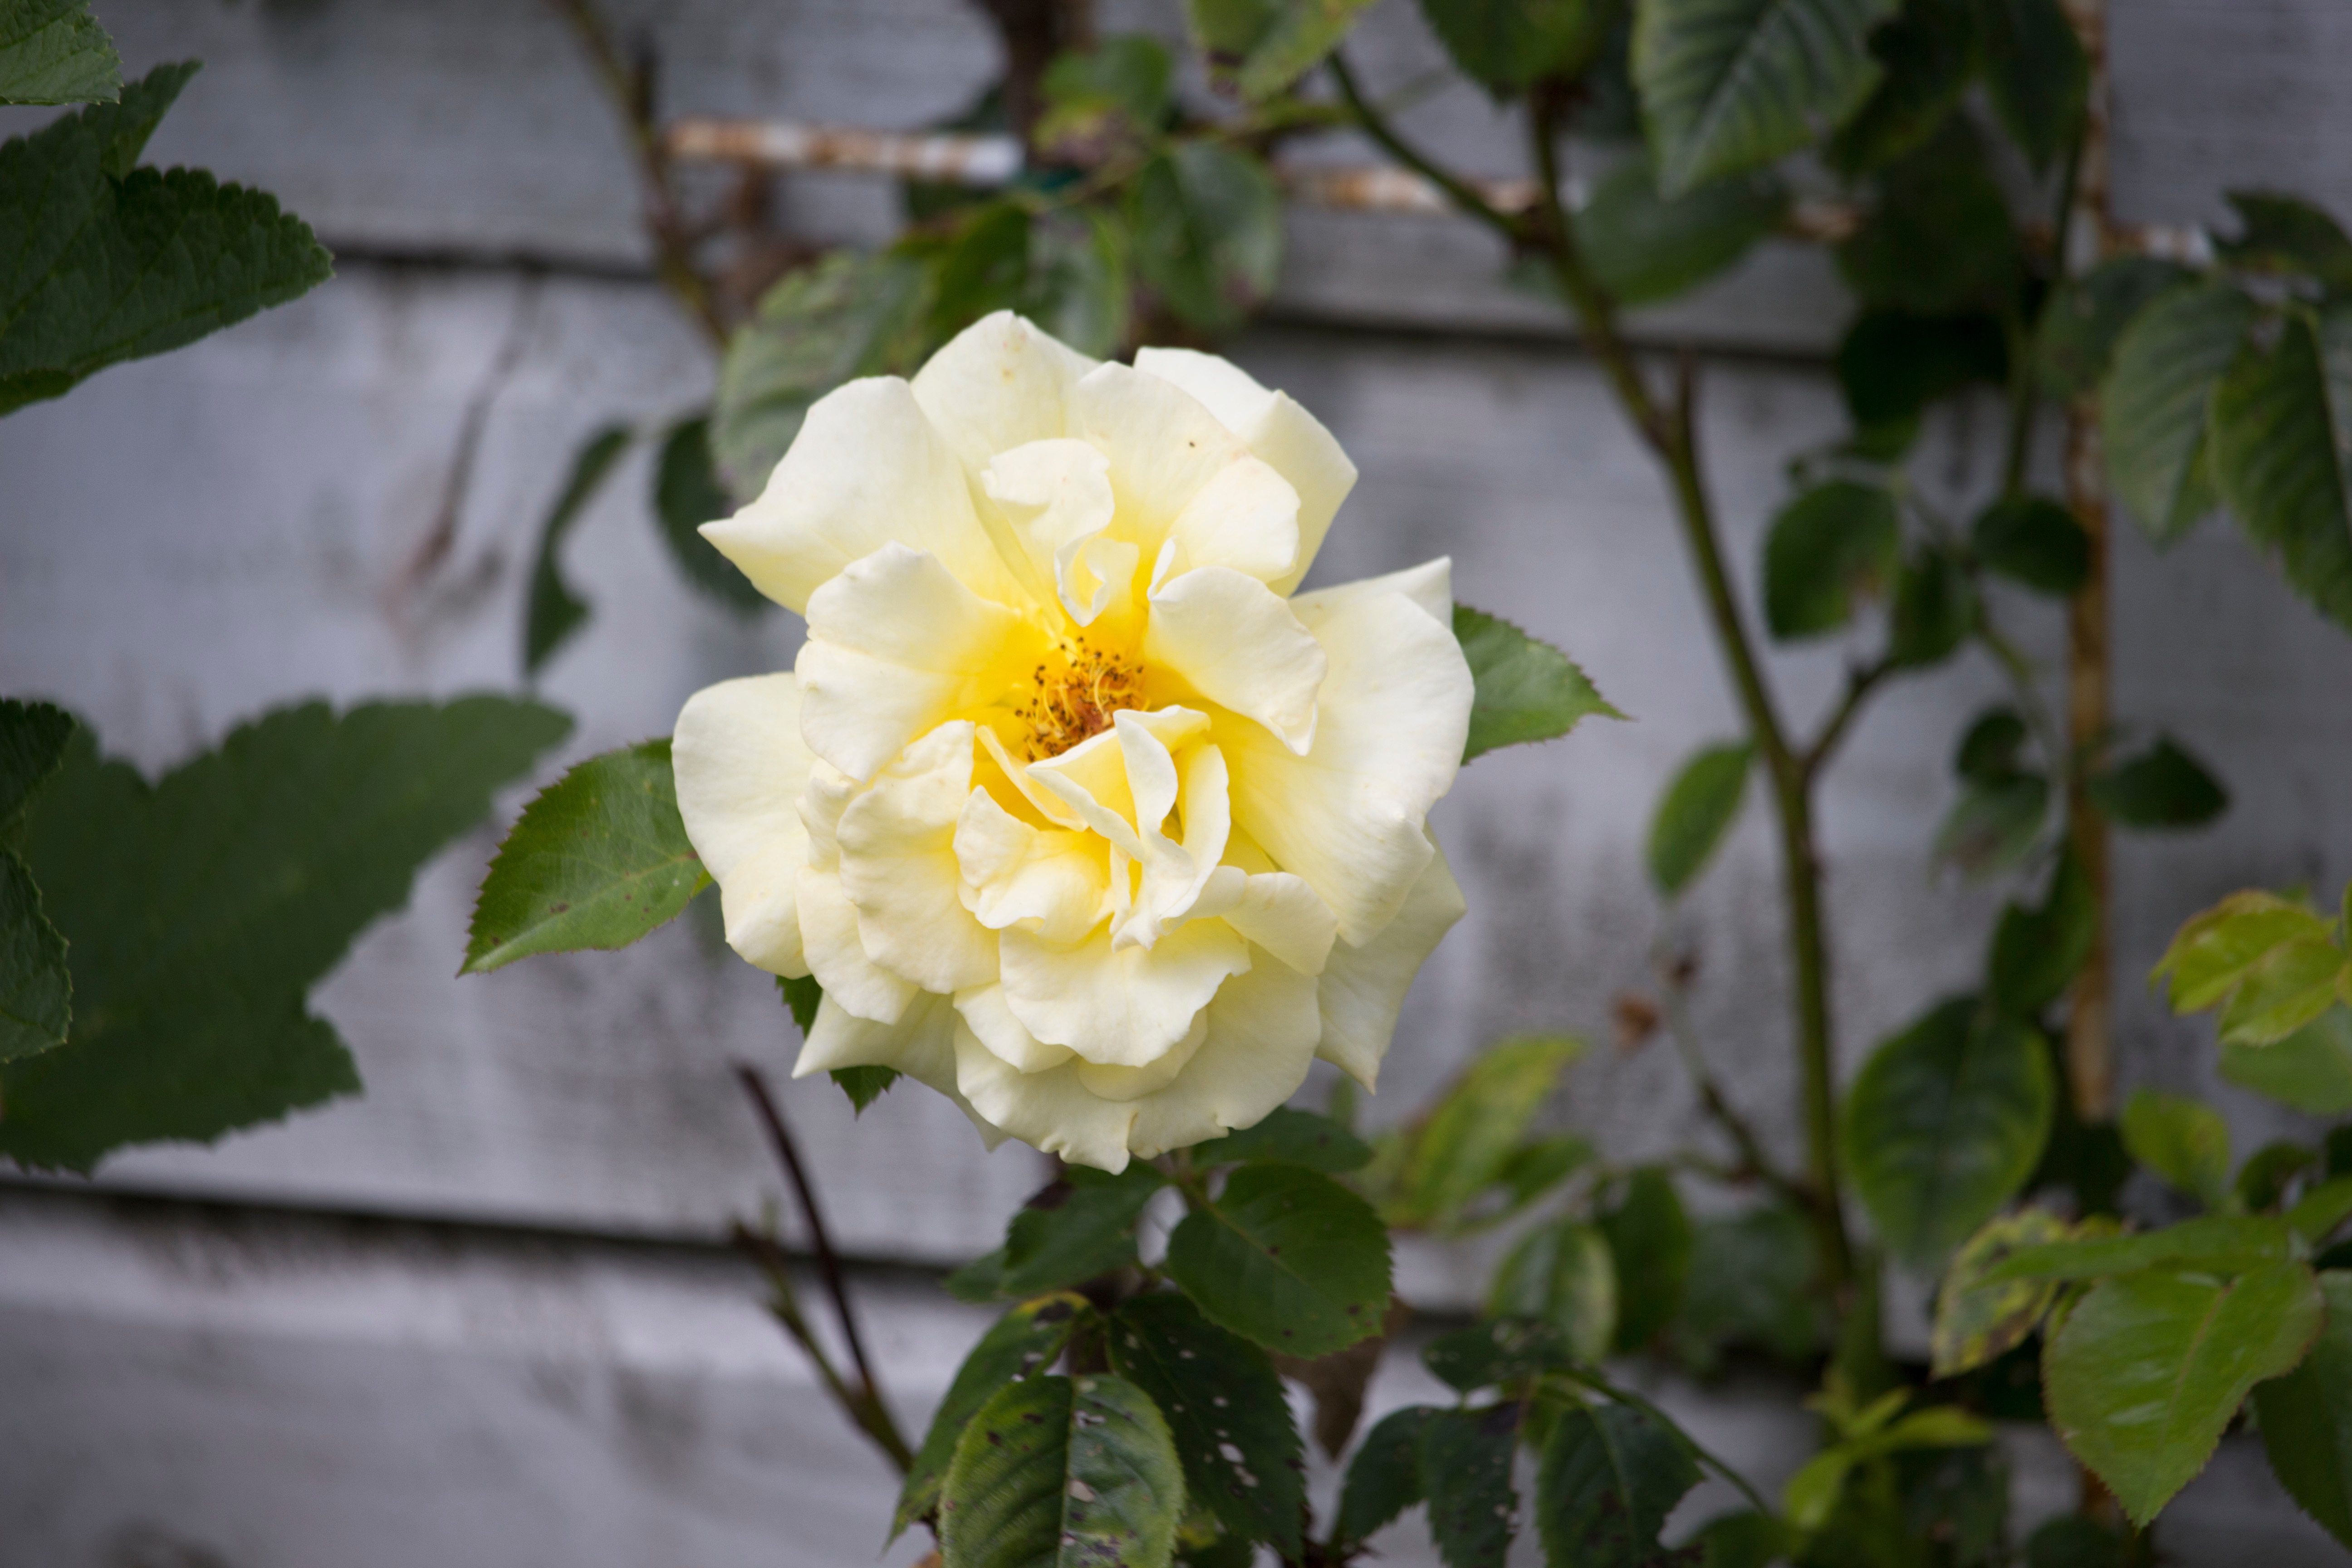
blossom, plant, flower, petal, rose, botany, yellow, flora, floribunda, macro photography, jasmine, flowering plant, garden roses, rose family, burnet rose, land plant, rose order